Weeping Beech (Queens)

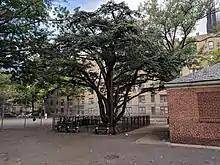
Cedar of Lebanon

The adjacent Weeping Beech Park was created in 1945 in order to protect the John Bowne House, which was designated a museum in 1947. Home to generations of the Bowne family until 1945, the Bowne House reportedly served as a stop on the Underground Railroad prior to the American Civil War. It is listed on the National Register of Historic Places and is also a New York City landmark.